Kwame Raoul

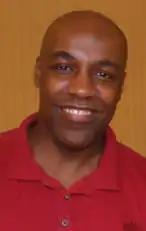
Raoul in 2009

In September 2017, Raoul launched his campaign for Attorney General of Illinois; originally he was expected to run for Mayor of Chicago in 2019 but declined. Among a crowded field of eight Democratic candidates, Raoul received several significant endorsements: Congressman Danny K. Davis of Illinois's 7th congressional district, President of the Illinois Senate John Cullerton, the Chicago Teachers Union, the Cook County Democratic Party, and the Madison County Democratic Party.